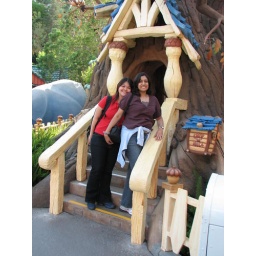
my house in the tree trunk